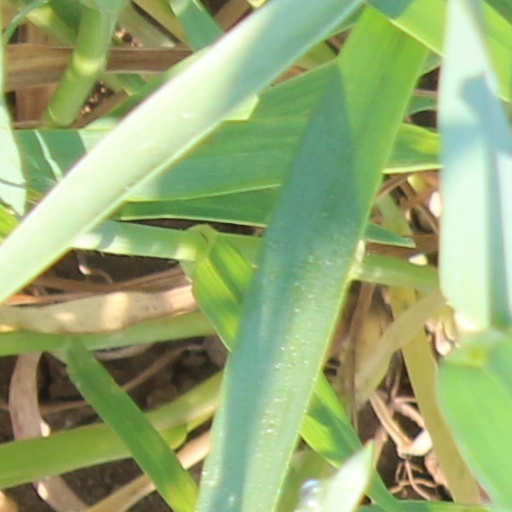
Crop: wheat